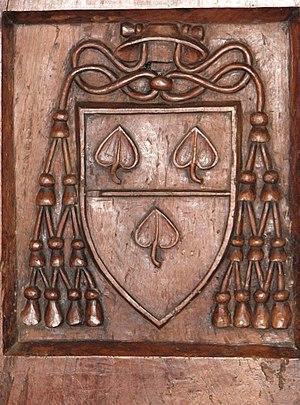
Berardo Eroli, surnommé le cardinal de Spolète est un cardinal italien du XVᵉ siècle.